Rubens (crater)

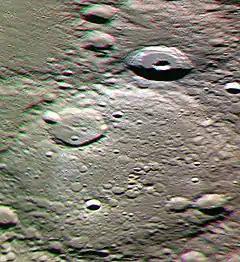
Oblique MESSENGER WAC image

Rubens is a crater on Mercury. Its name was adopted by the International Astronomical Union (IAU) in 1979, after Flemish painter Peter Paul Rubens.